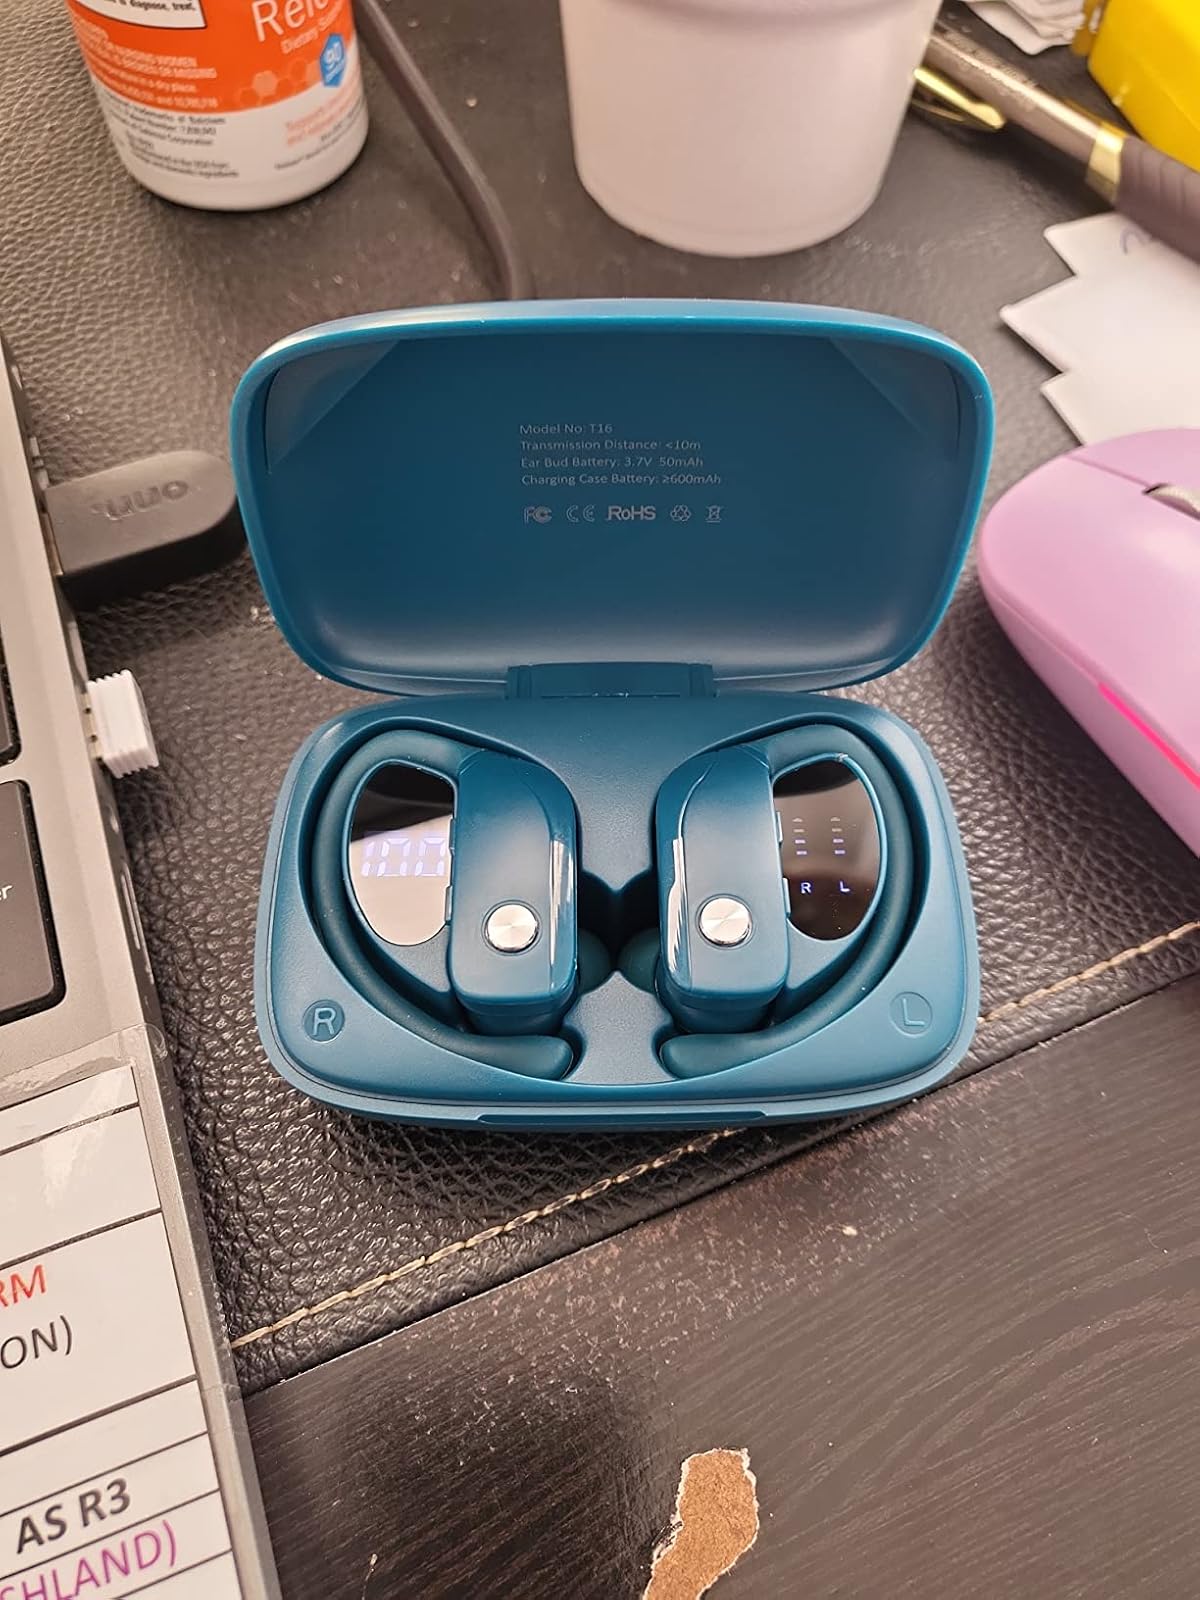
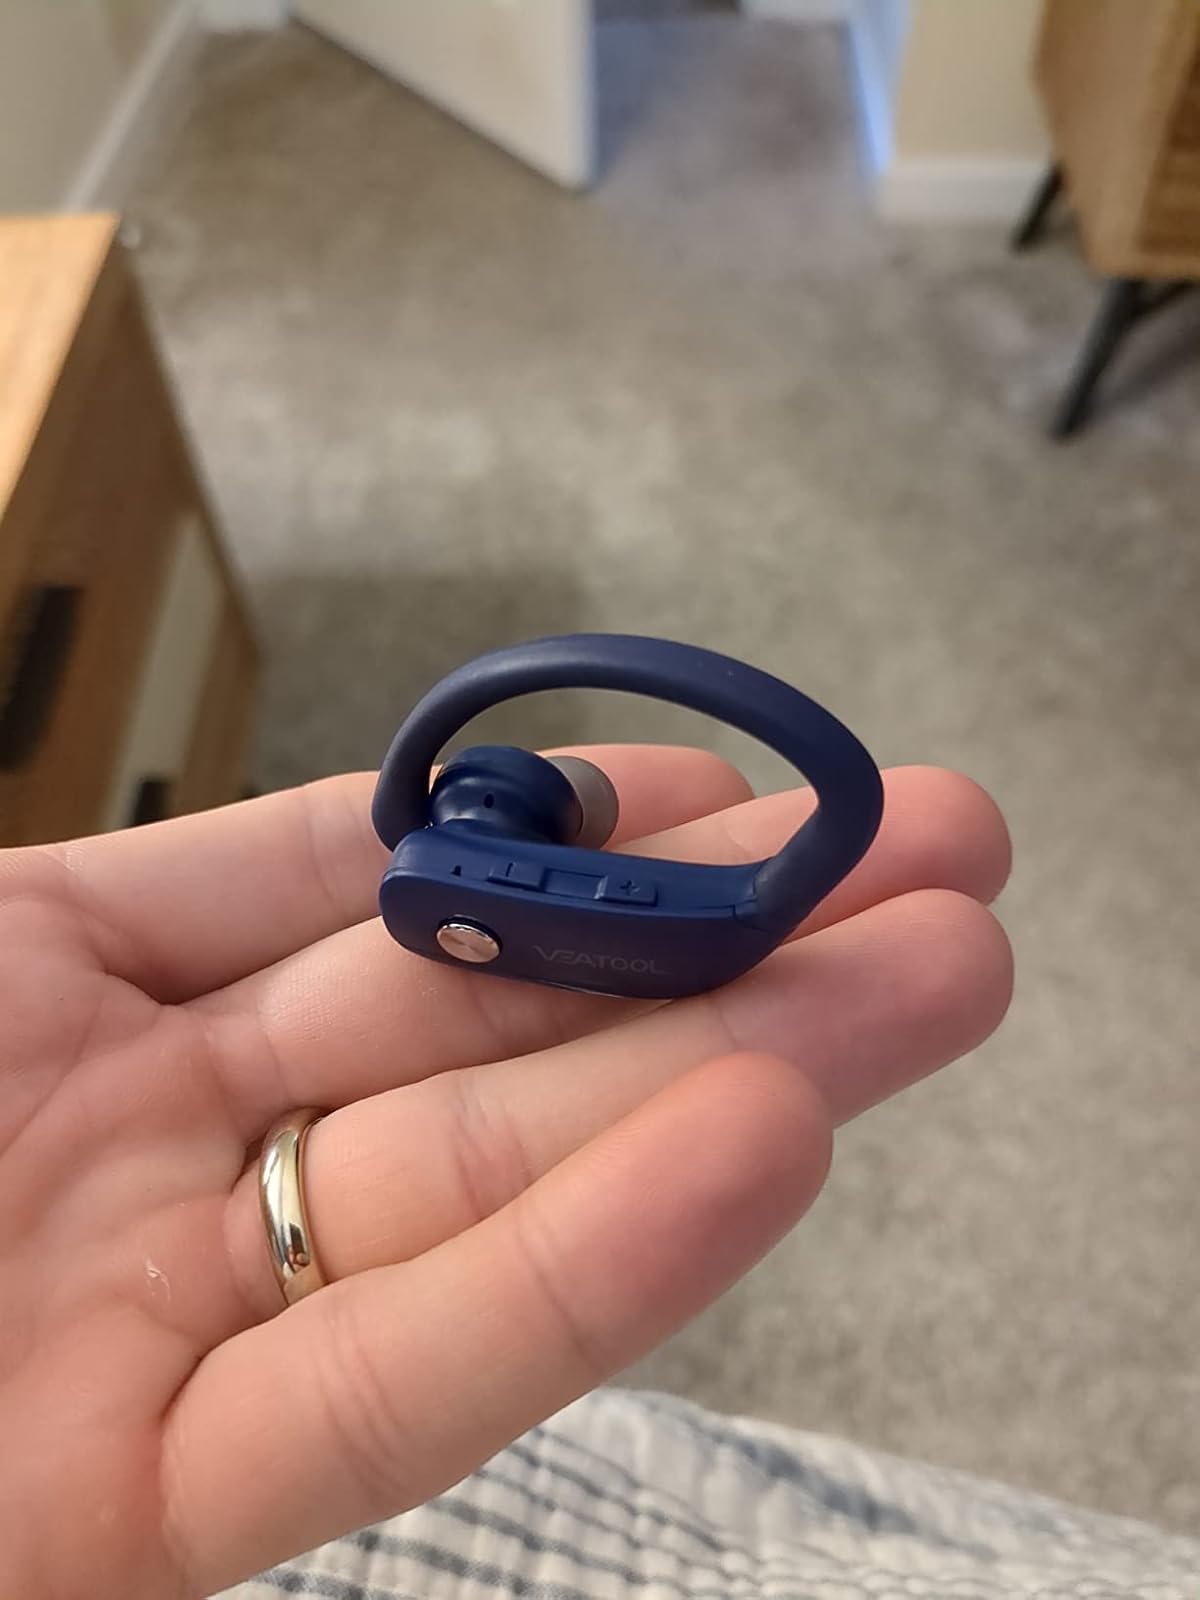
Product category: earbuds
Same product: no